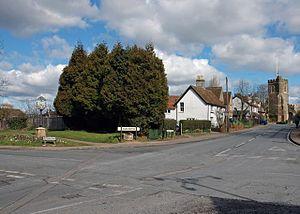
Harlington est un village et une paroisse civile britannique du Central Bedfordshire.